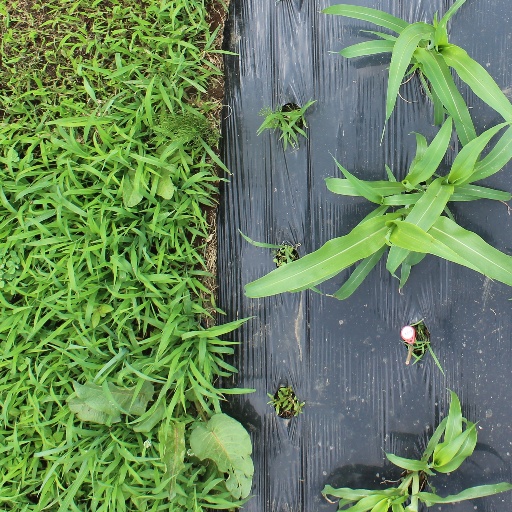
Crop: sorghum